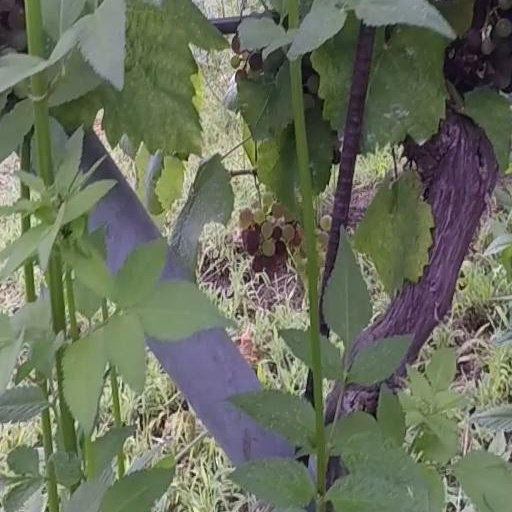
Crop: grape